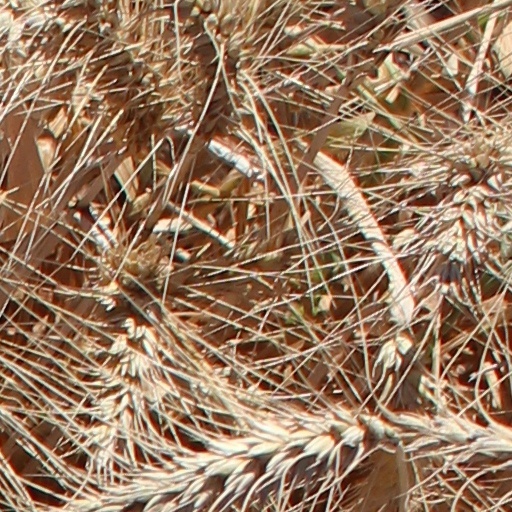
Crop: wheat